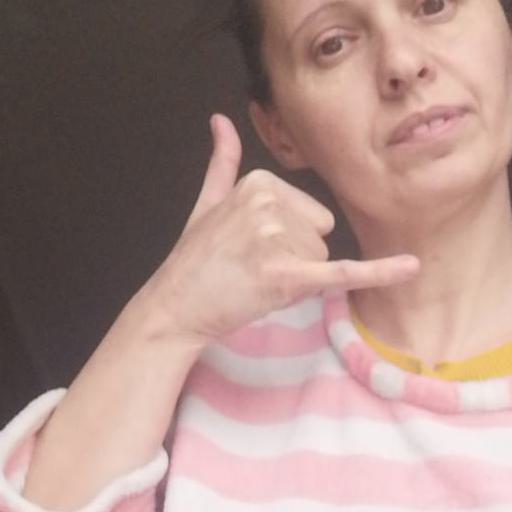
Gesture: call